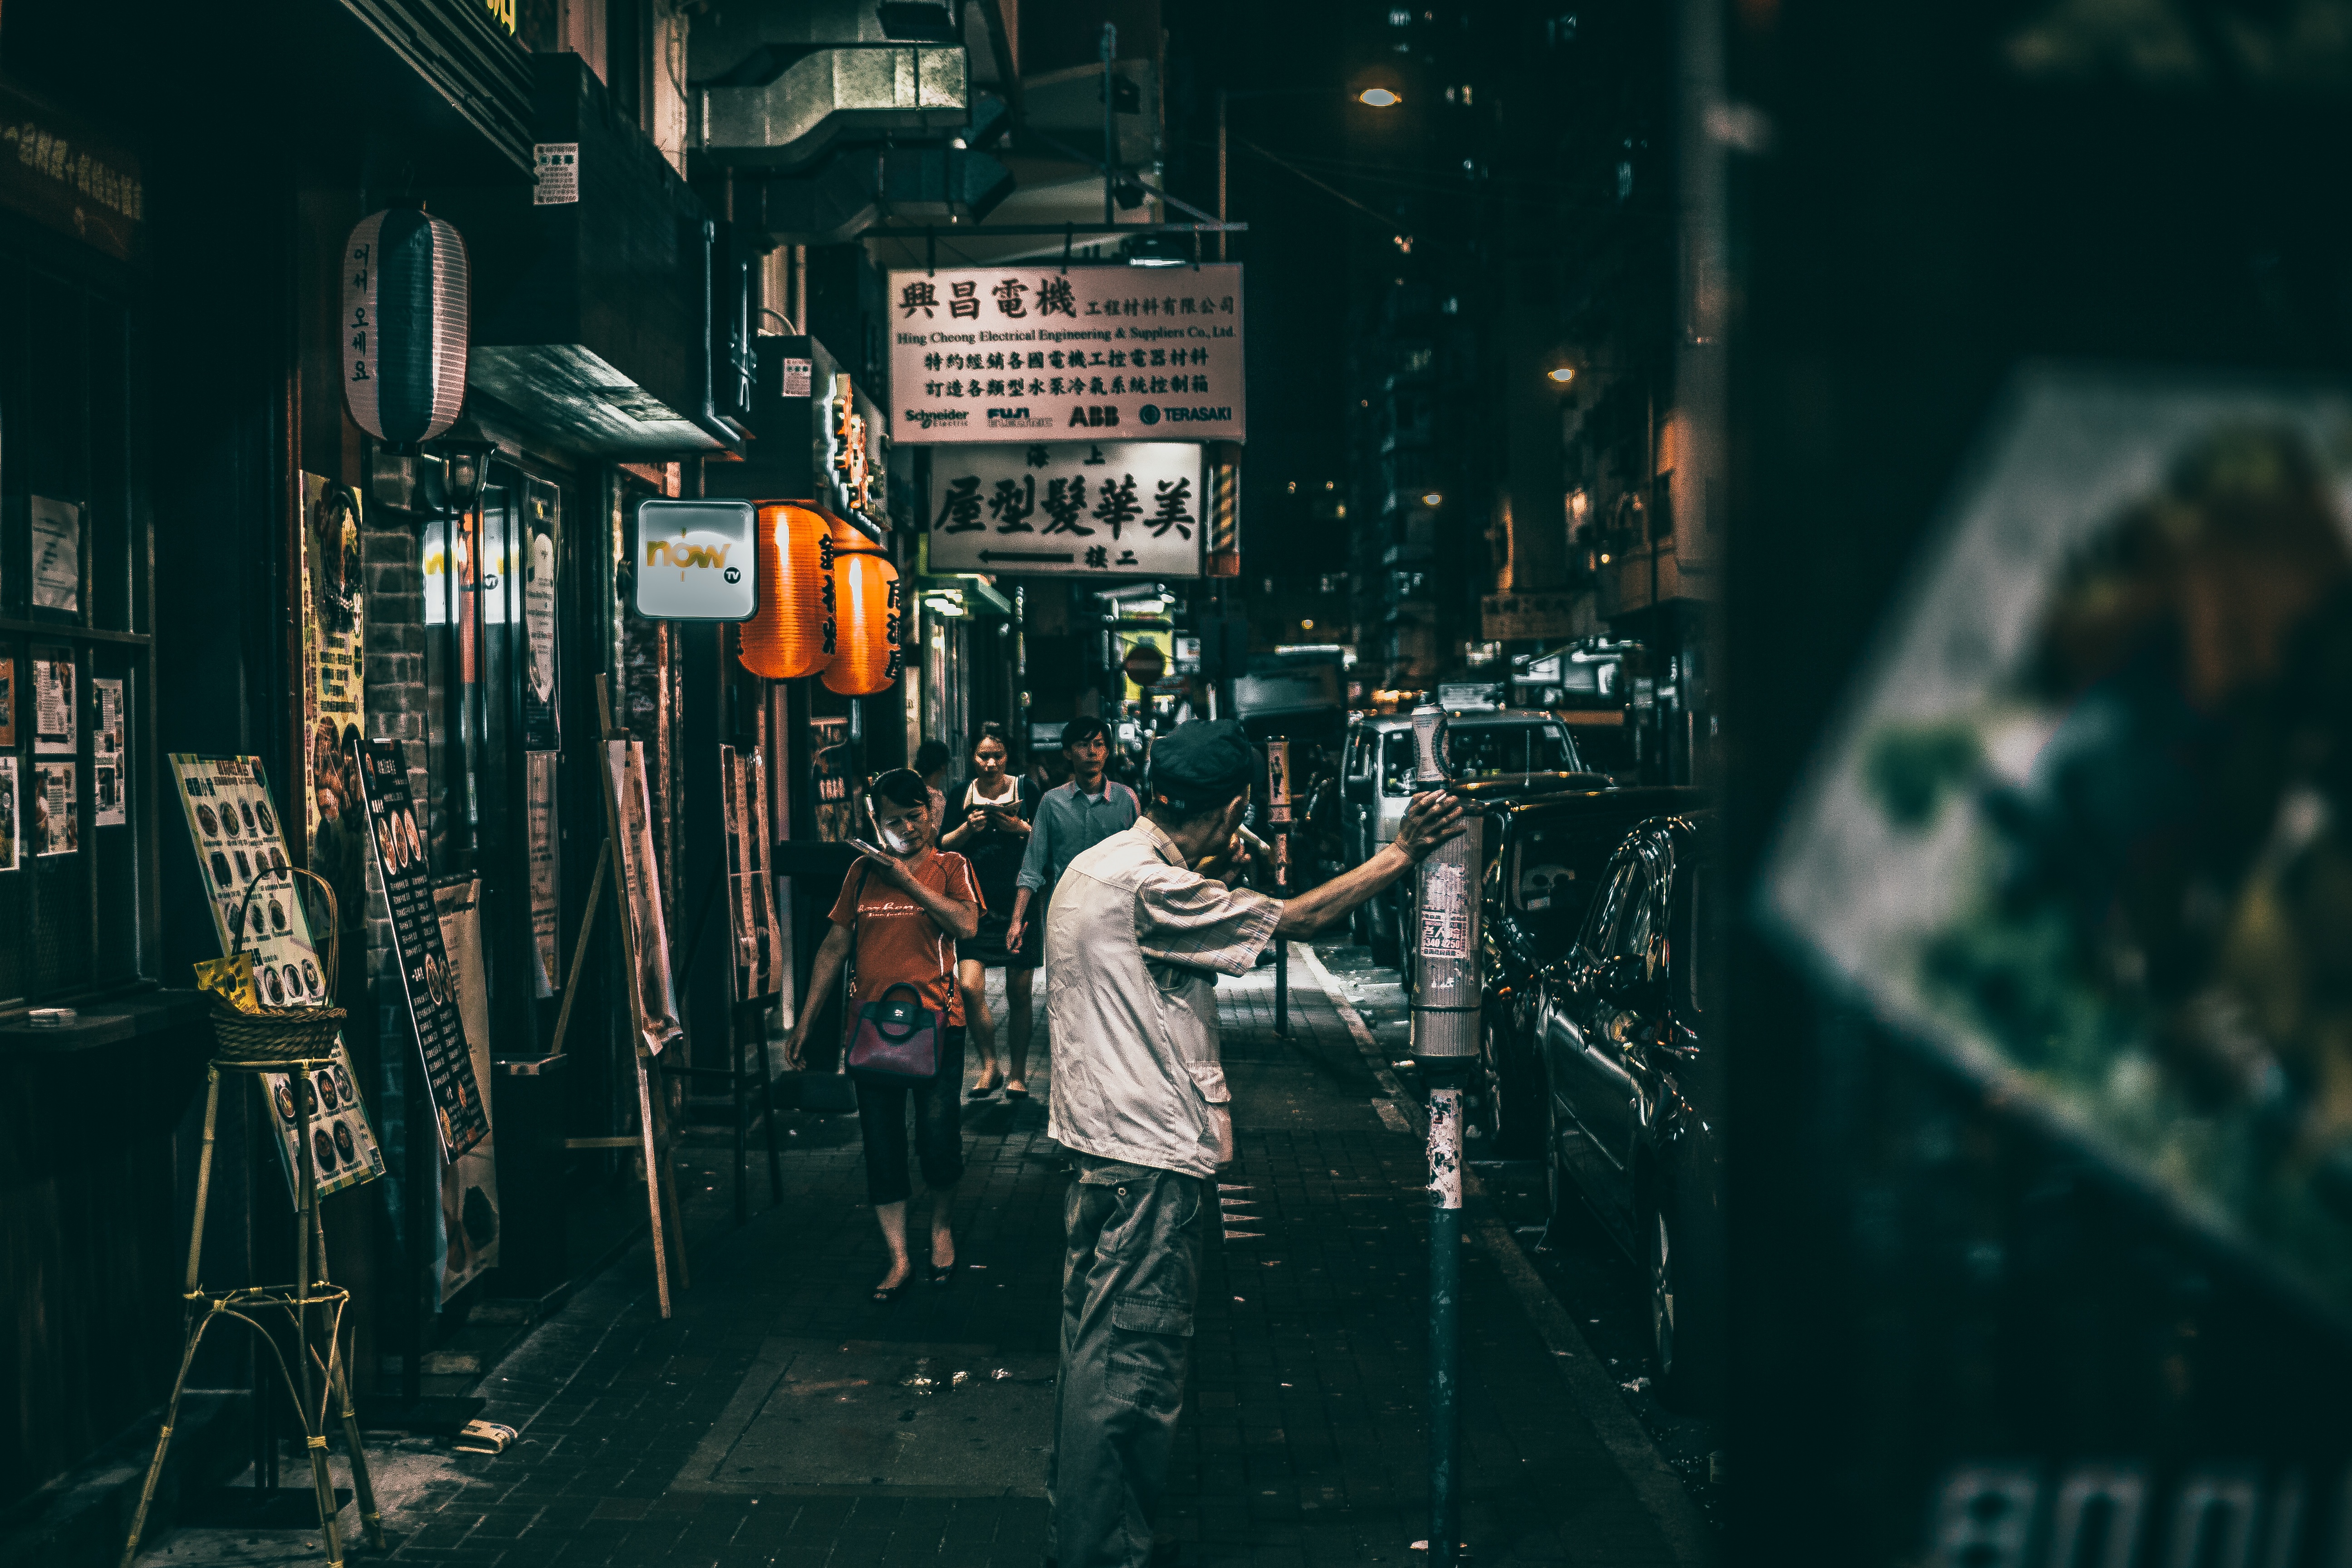
person, street, night, city, film, crowd, color, darkness, nightlife